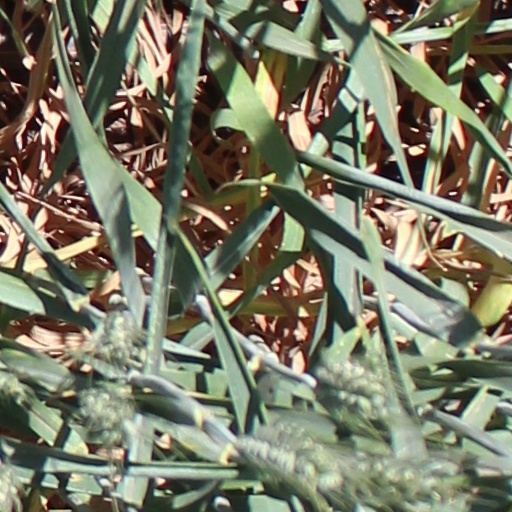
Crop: wheat